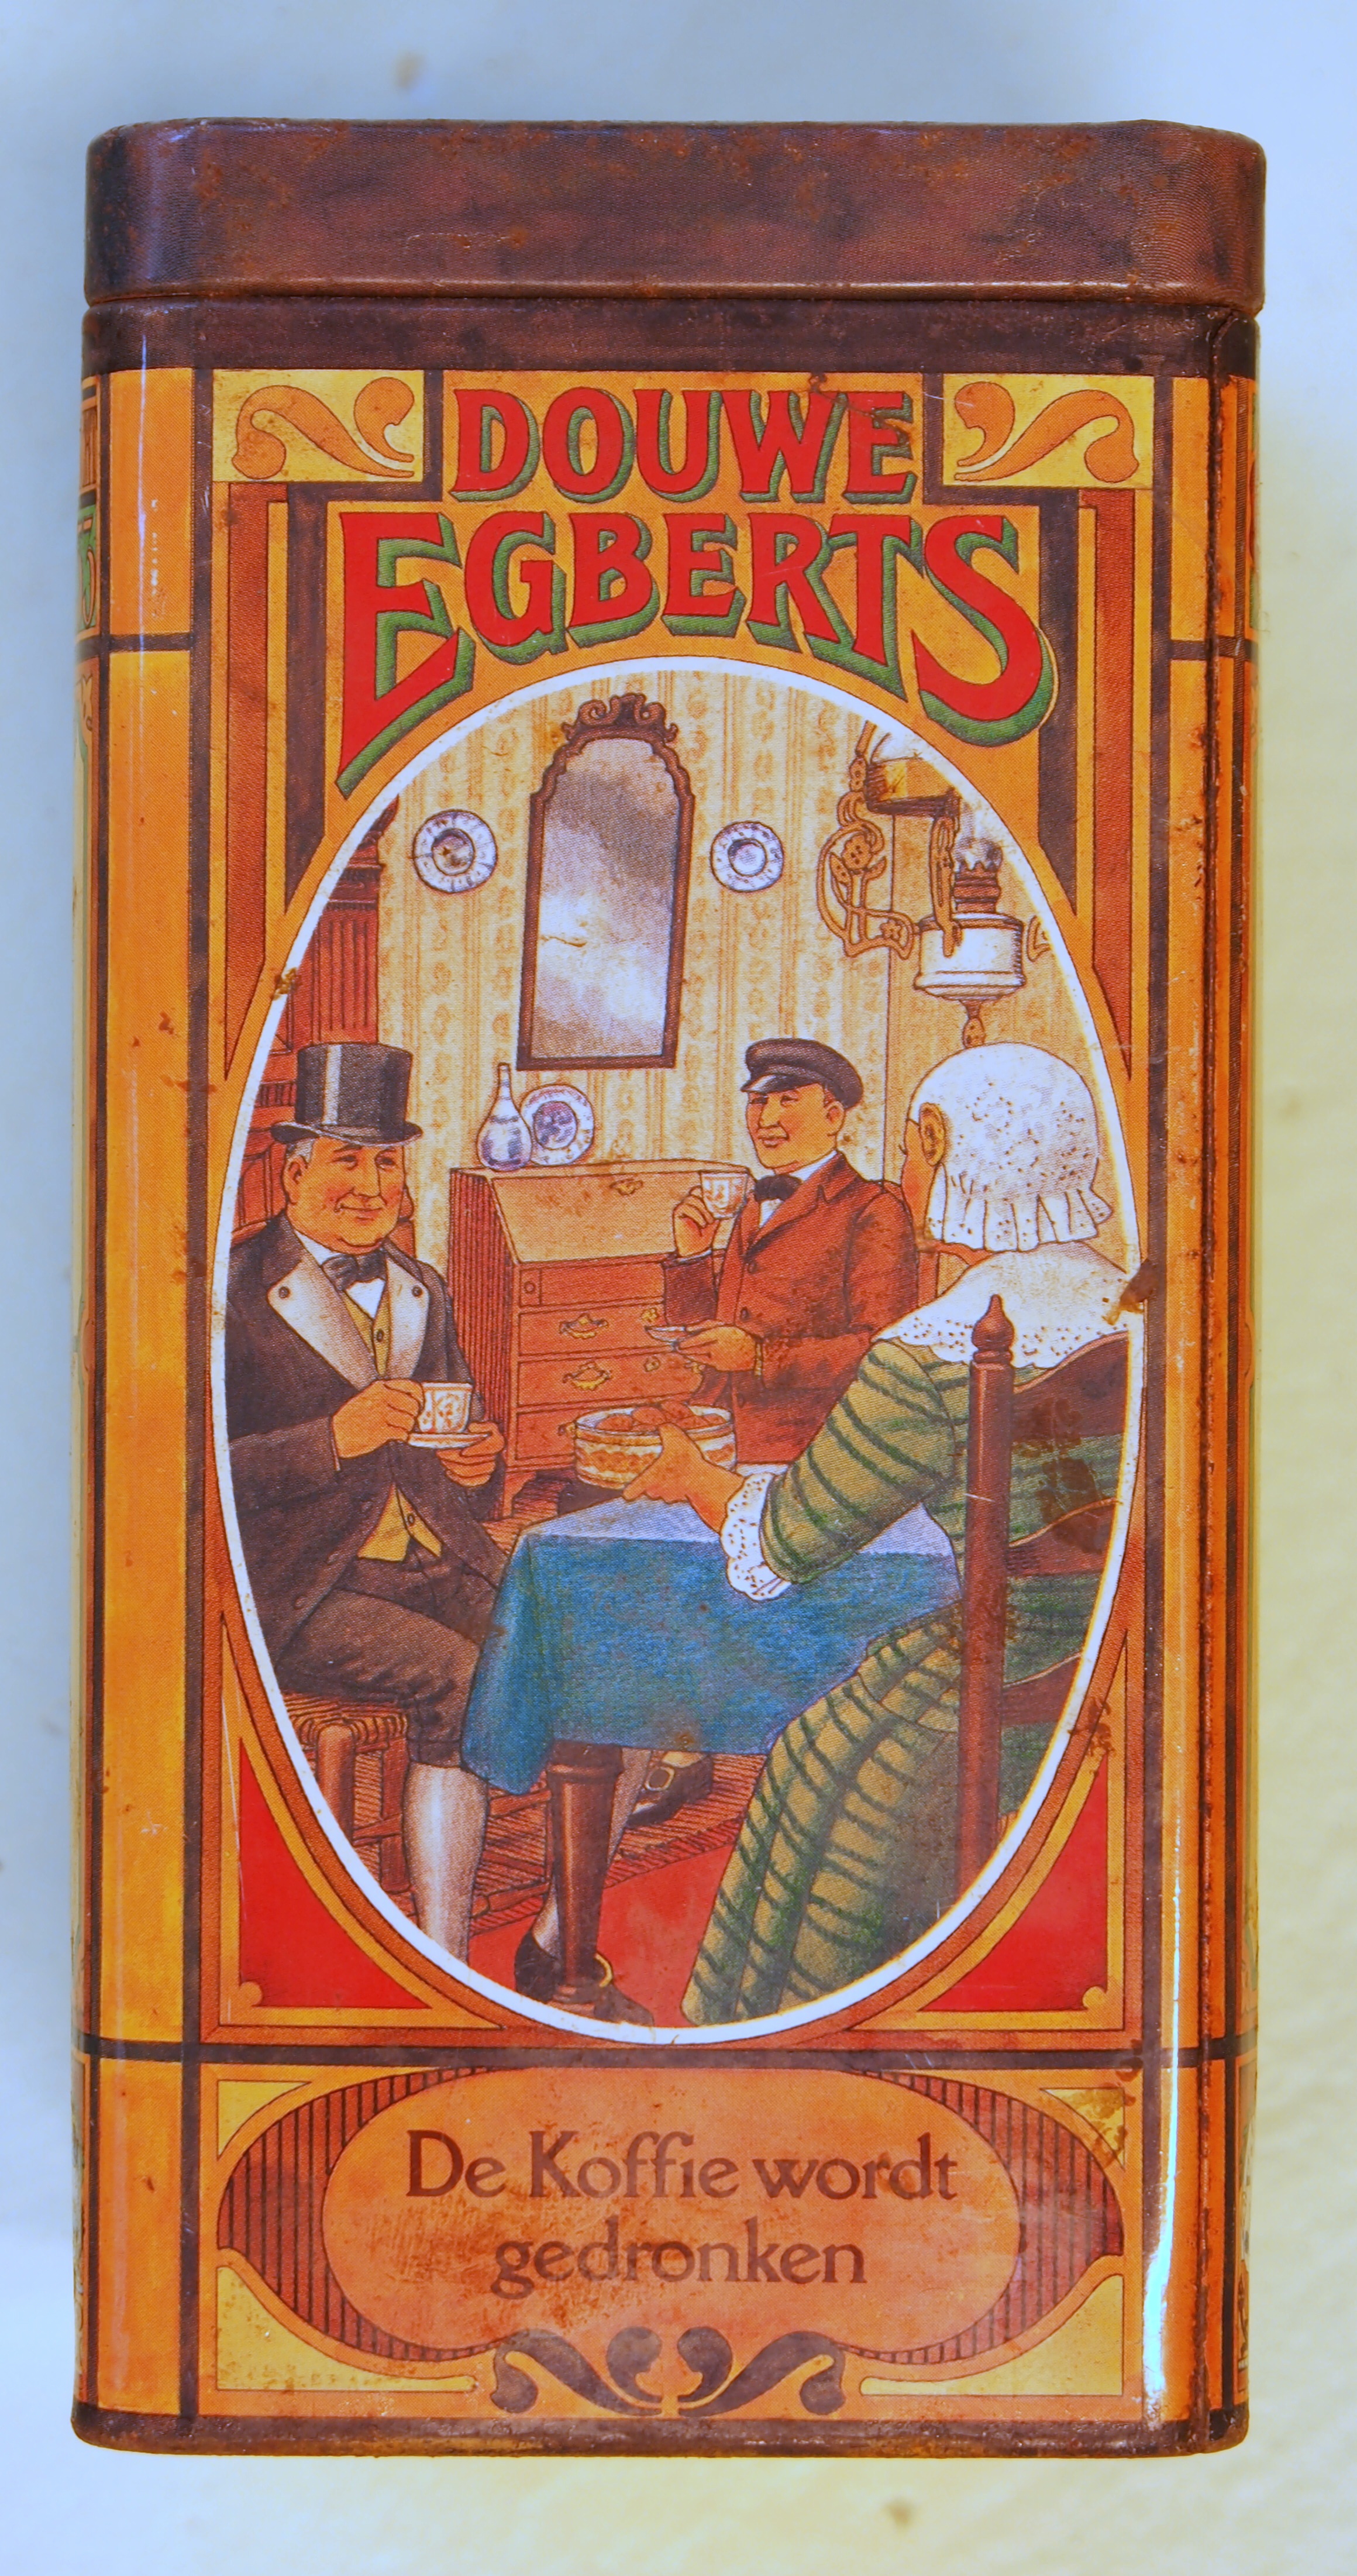
coffee, retro, old, box, historic, package, container, picture frame, tin, ancient history, douwe egberts